Satish SC Rao

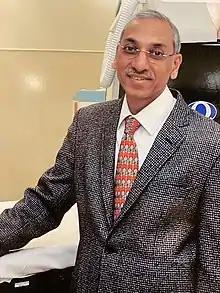
Satish SC Rao

Satish Rao earned his medical degree from Osmania Medical College, Osmania University, Hyderabad, India. He completed Internal Medicine residency at the Sunderland and York Hospitals and Gastroenterology Fellowship training at the University of Sheffield and Royal Liverpool Hospitals, UK. He obtained his MRCP from the Royal College of Physicians (LON) and PhD from University of Sheffield, and is board certified in internal medicine and gastroenterology in USA.